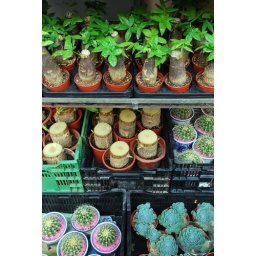
bird street and flower market, in hk